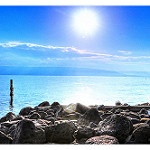
Label: sea